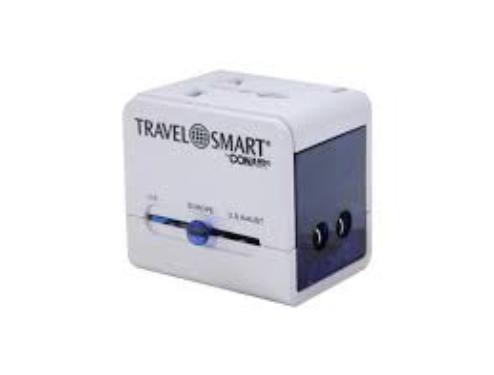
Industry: Others